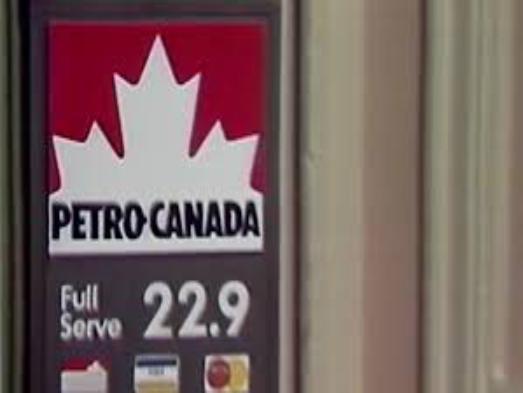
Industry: Transportation